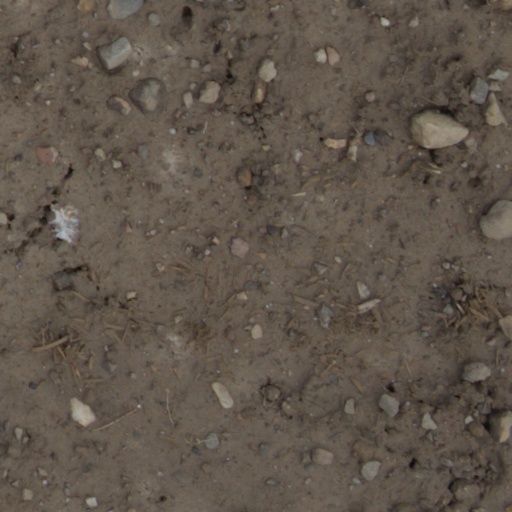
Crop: wheat